History of Athlone

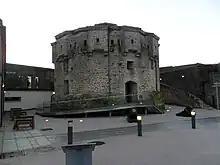
The two mortars in front of the medieval donjon of Athlone Castle are believed to date to the Williamite wars, and were previously located outside the main entrance of Custume Barracks.

By the 11th century, Tairrdelbach Ua Conchobair (King of Connacht) had built a wooden bridge at Athlone, approximately 100 metres south of the current bridge. This was defended by the earliest recorded fort on the site - built on the west bank of the river in 1129.